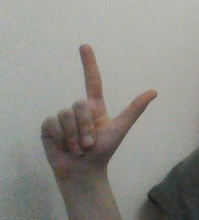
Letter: laam